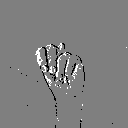
ASL letter: n